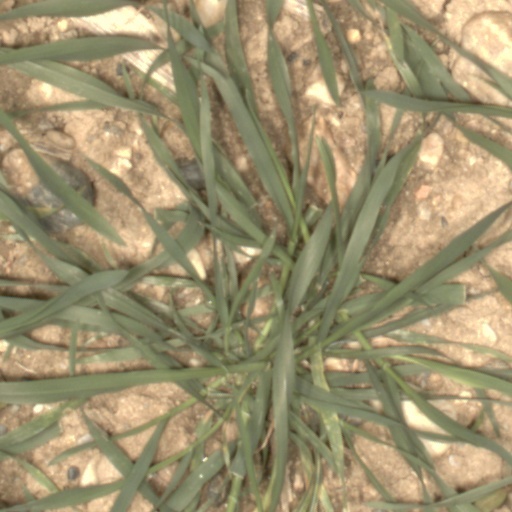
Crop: wheat